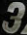
Number: 3